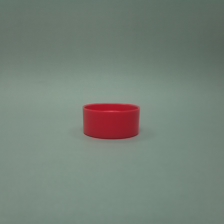
Color: red/orange/pink/fuchsia/brown
Cap type: standard cap